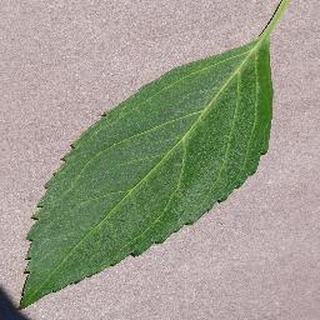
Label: healthy_cherry